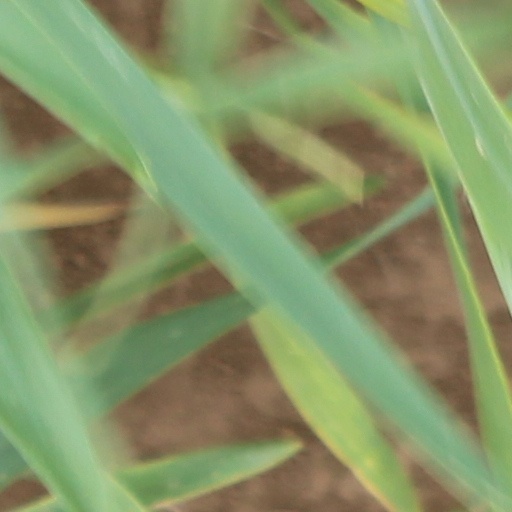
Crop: wheat